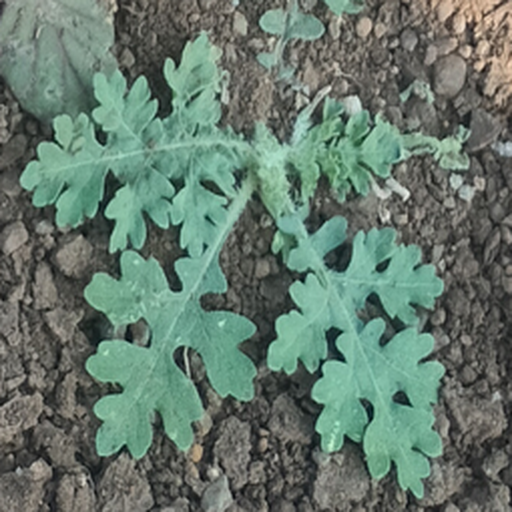
Weed species: Gajar_gavat_(Parthenium hysterophorus)